Piñata

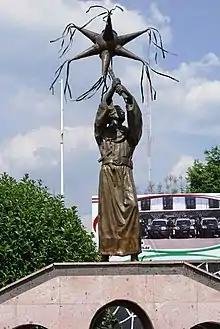
Statue of Franciscan friar hitting a piñata in Acolman, Mexico State

Although today, piñatas are typically used for a fun activity at parties, their origins lie in other customs. There is some debate but it appears that their origin is not Spanish but Chinese. The Chinese version was in the shape of a cow or ox and used for the New Year. It was decorated with symbols and colors meant to produce a favorable climate for the coming growing season. It was filled with five types of seeds and then hit with sticks of various colors. After the piñata was broken, the remains were burned and the ashes kept for good luck.